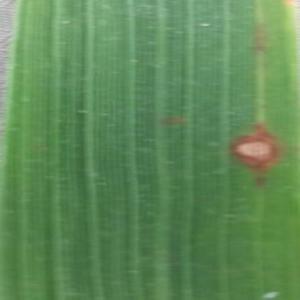
Disease: Blast